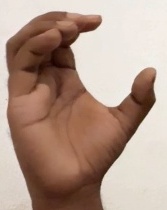
ASL sign: C